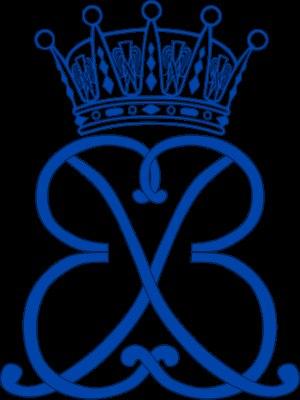
Le prince Bertil de Suède, né le 28 février 1912 à Stockholm et mort dans la même ville, le 5 janvier 1997, est le quatrième enfant et troisième fils du roi Gustave VI Adolphe de Suède et de sa première femme, née princesse Margaret de Connaught. Il était apparenté à tout le Gotha.